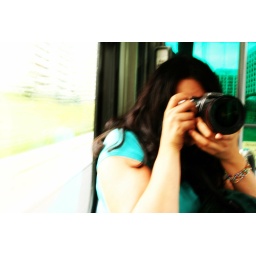
taking pictures from the highlevel street car in edmonton.